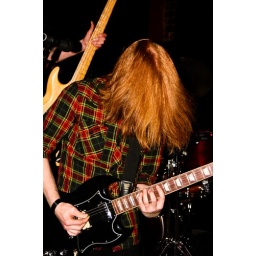
this is fun. black houses @ the comet tavern in seattle 10/05/08